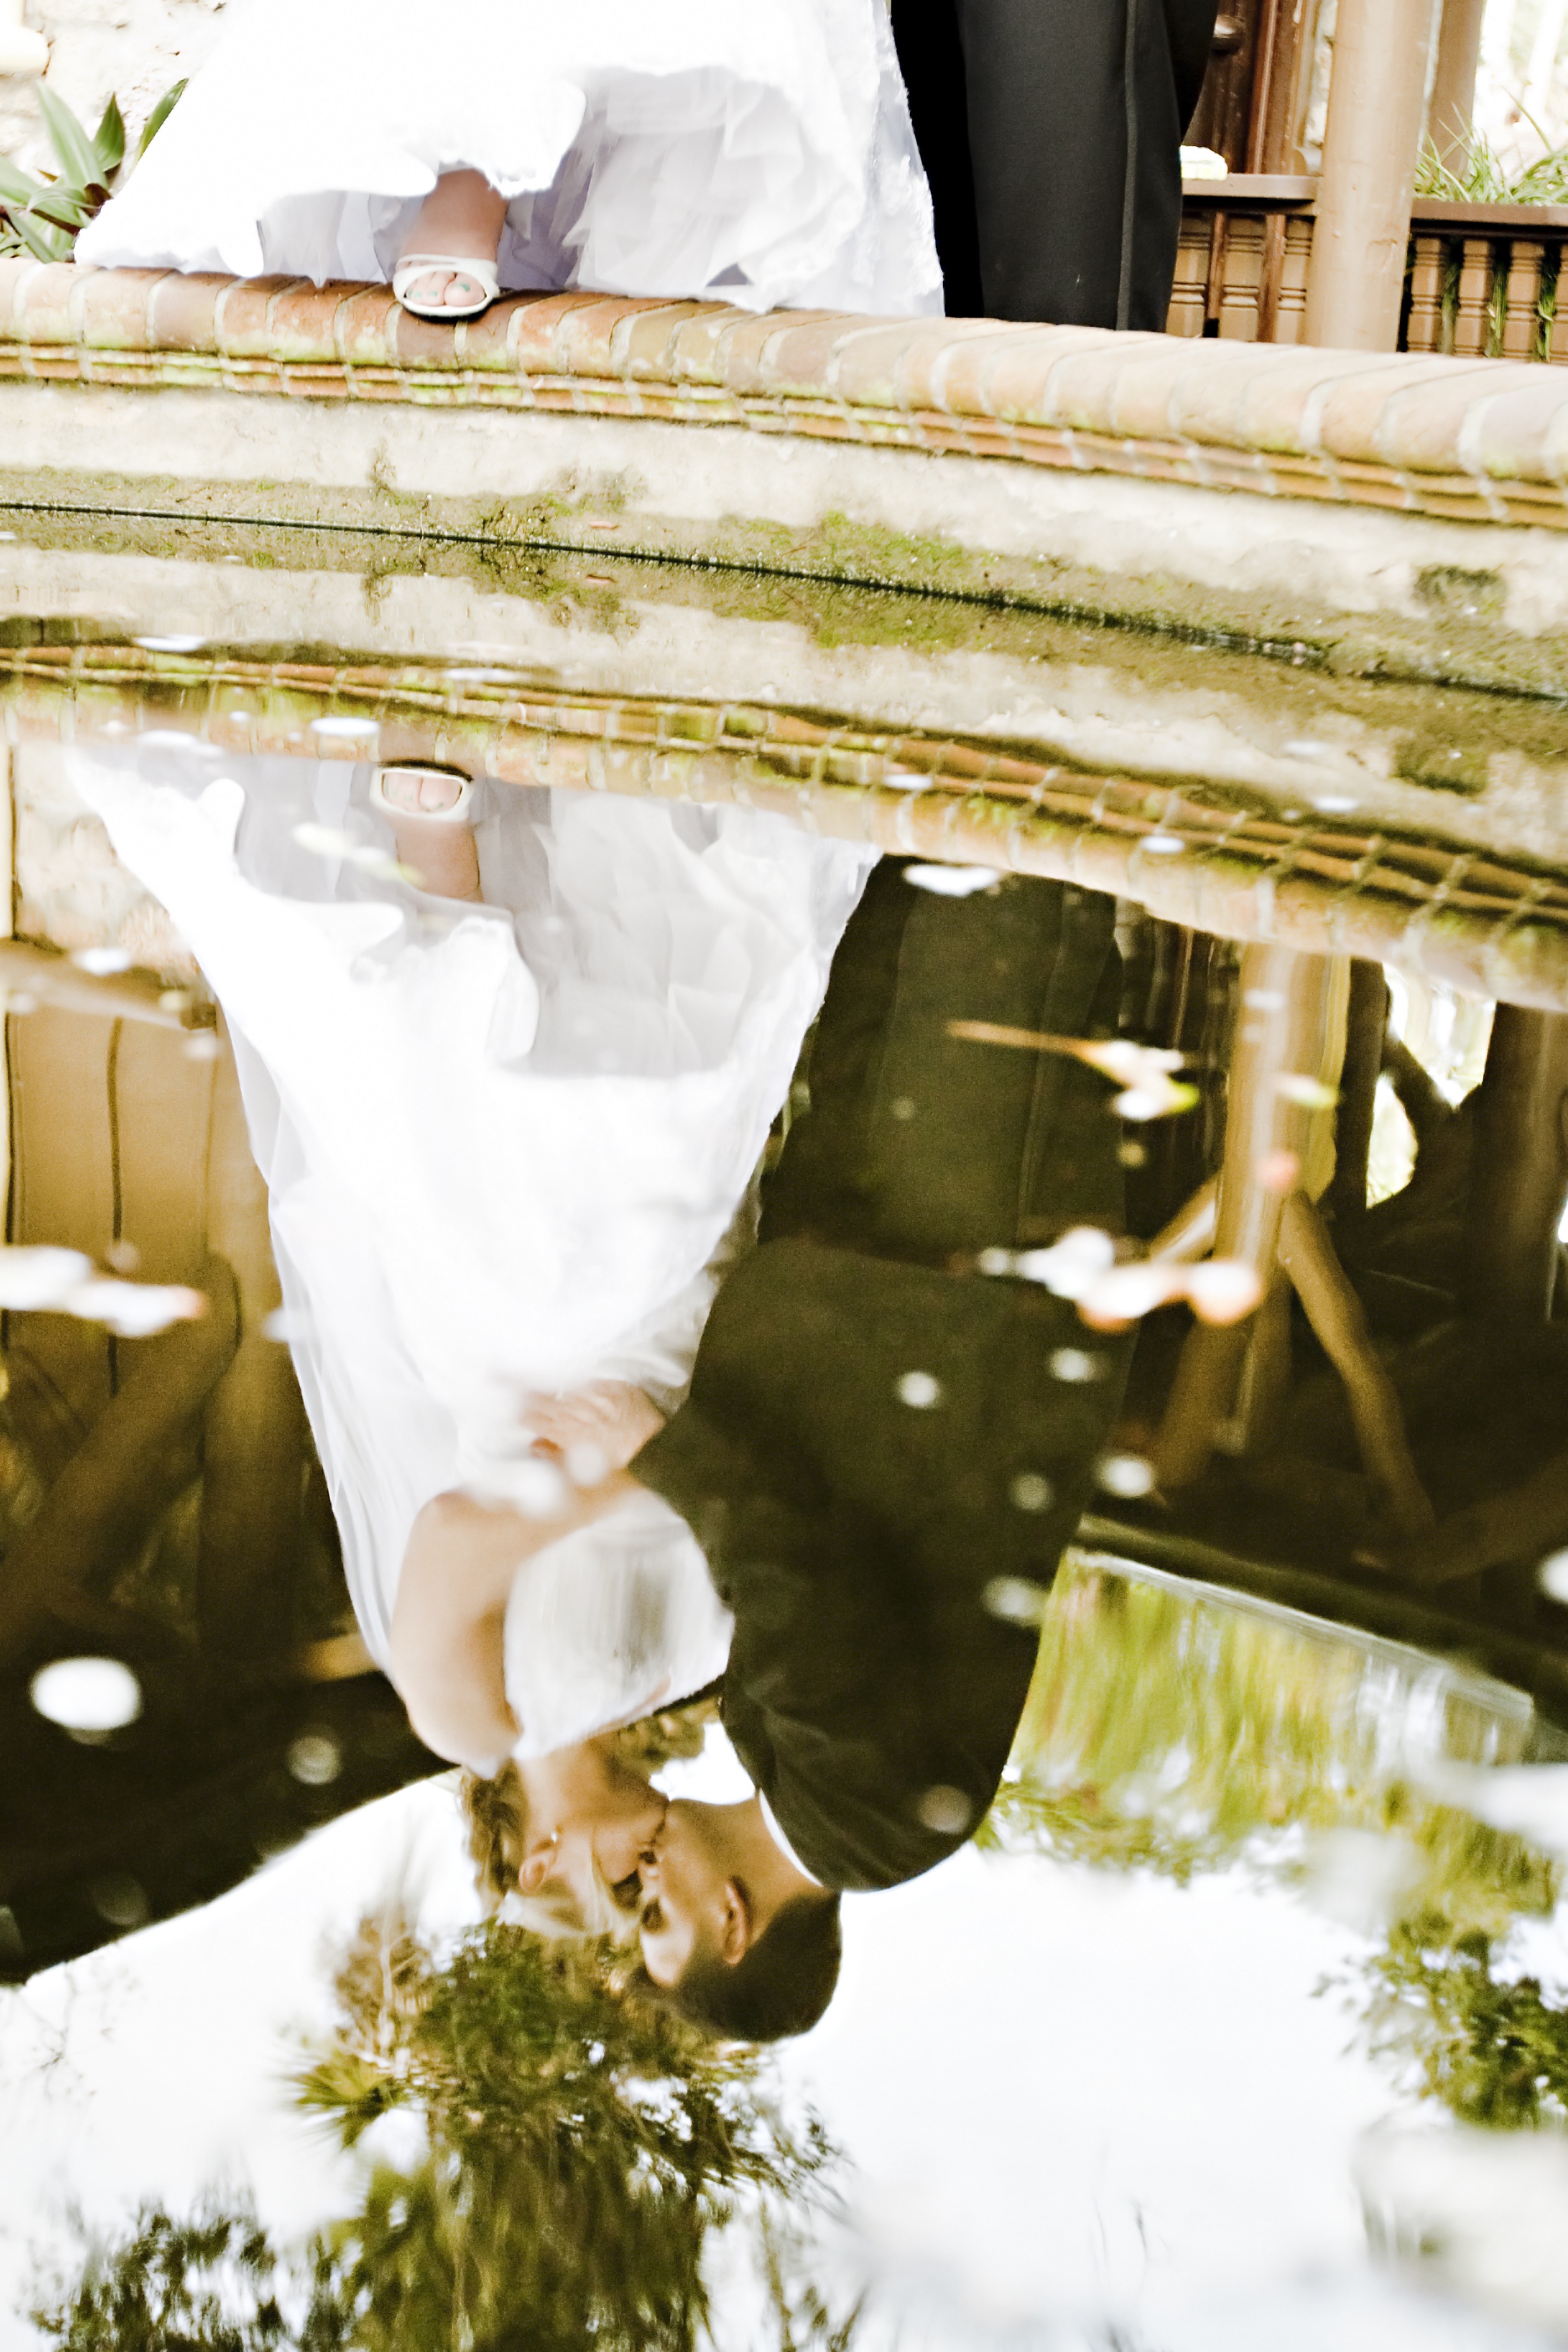
water, shoe, female, spring, reflection, tranquil, romantic, wedding, bride, shoes, ceremony, dress, beauty, elegant, bridal